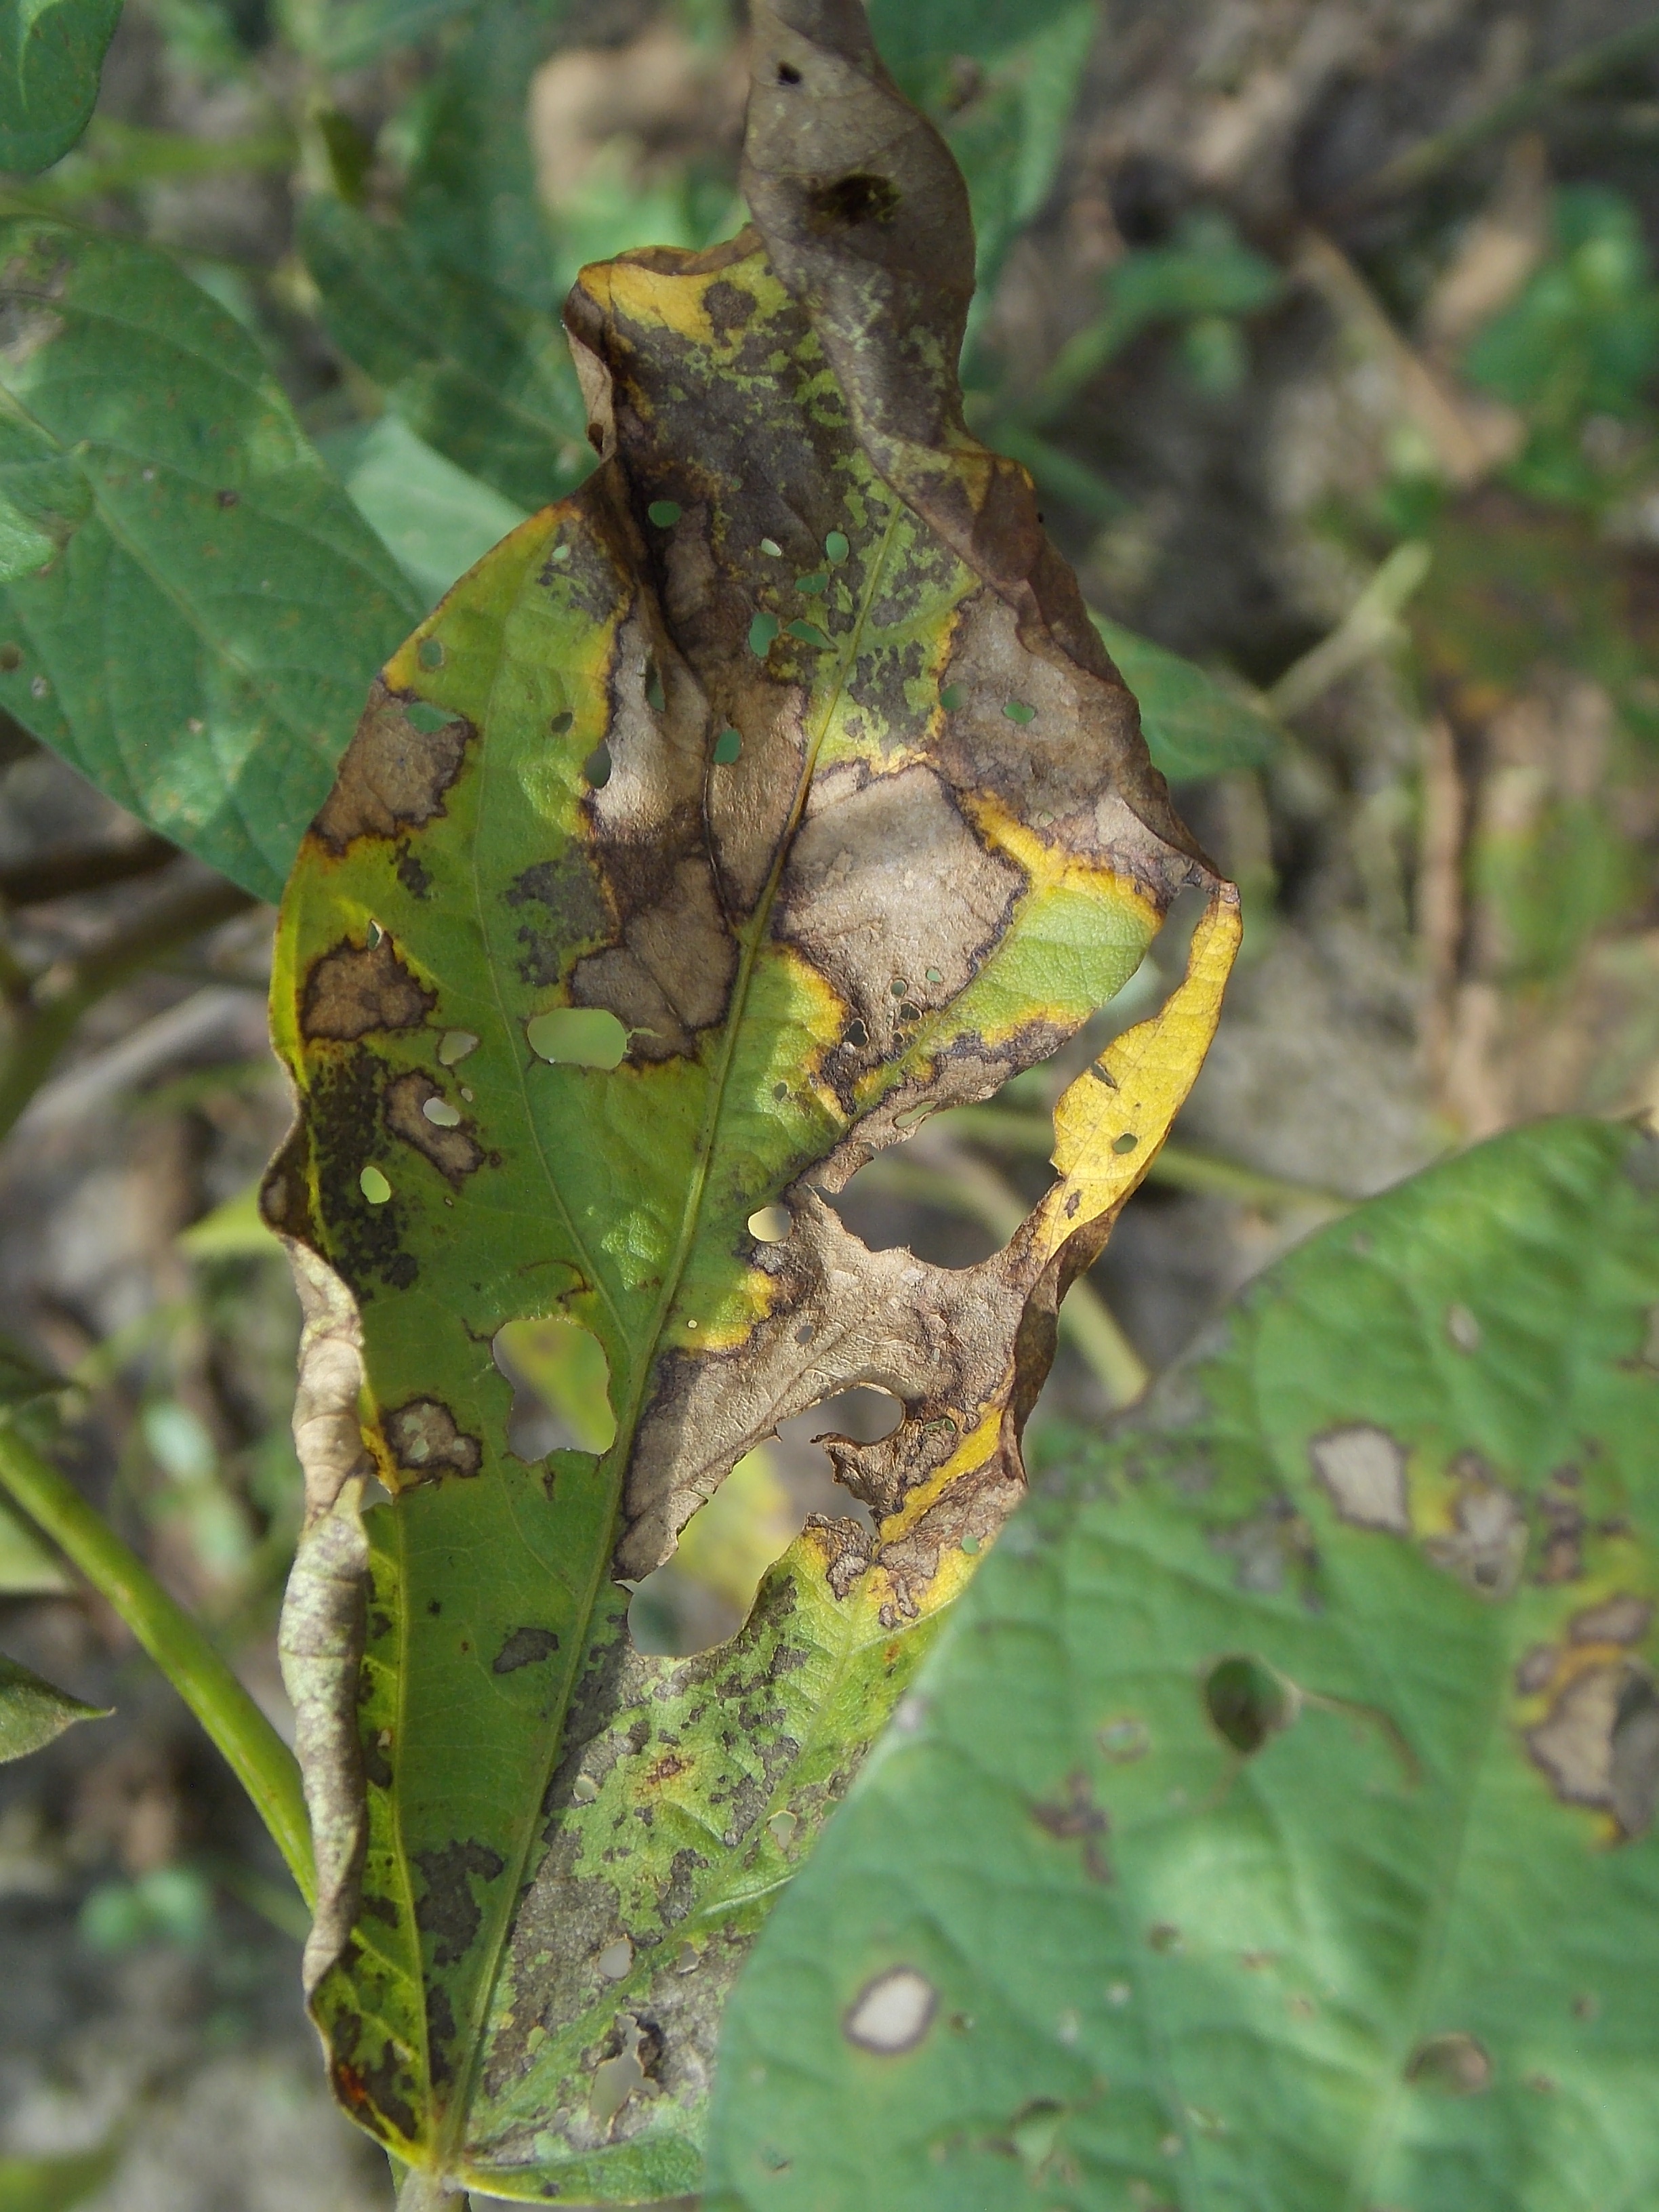
Label: Disease